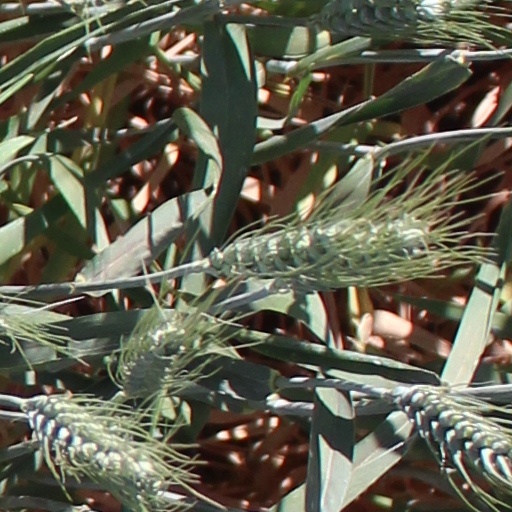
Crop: wheat